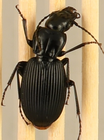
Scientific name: Pterostichus lachrymosus
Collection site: Mountain Lake Biological Station NEON (MLBS), plot MLBS_001